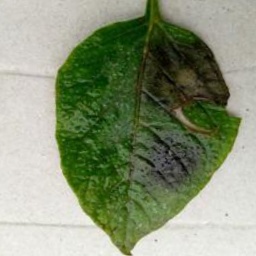
Etiqueta: Late Blight